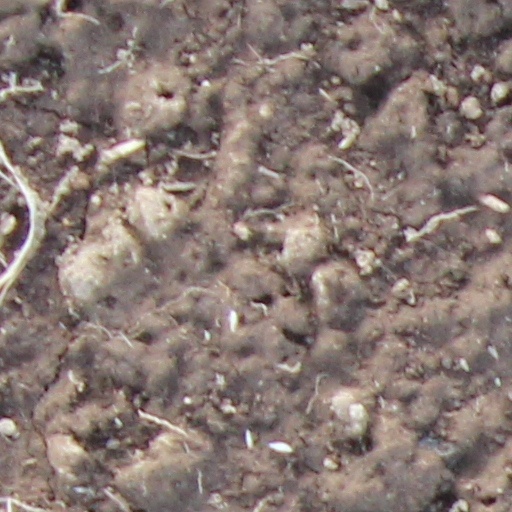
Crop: wheat